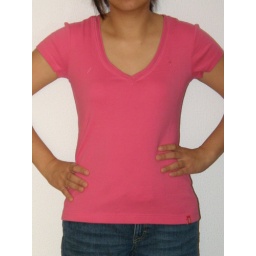
vneck P439 in red,white,blue,dark brown,moss green,royal blue n gray colors,all sizes available